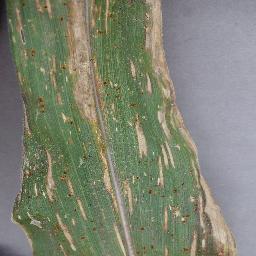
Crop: corn
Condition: (maize)_cercospora_spot_gray_spot